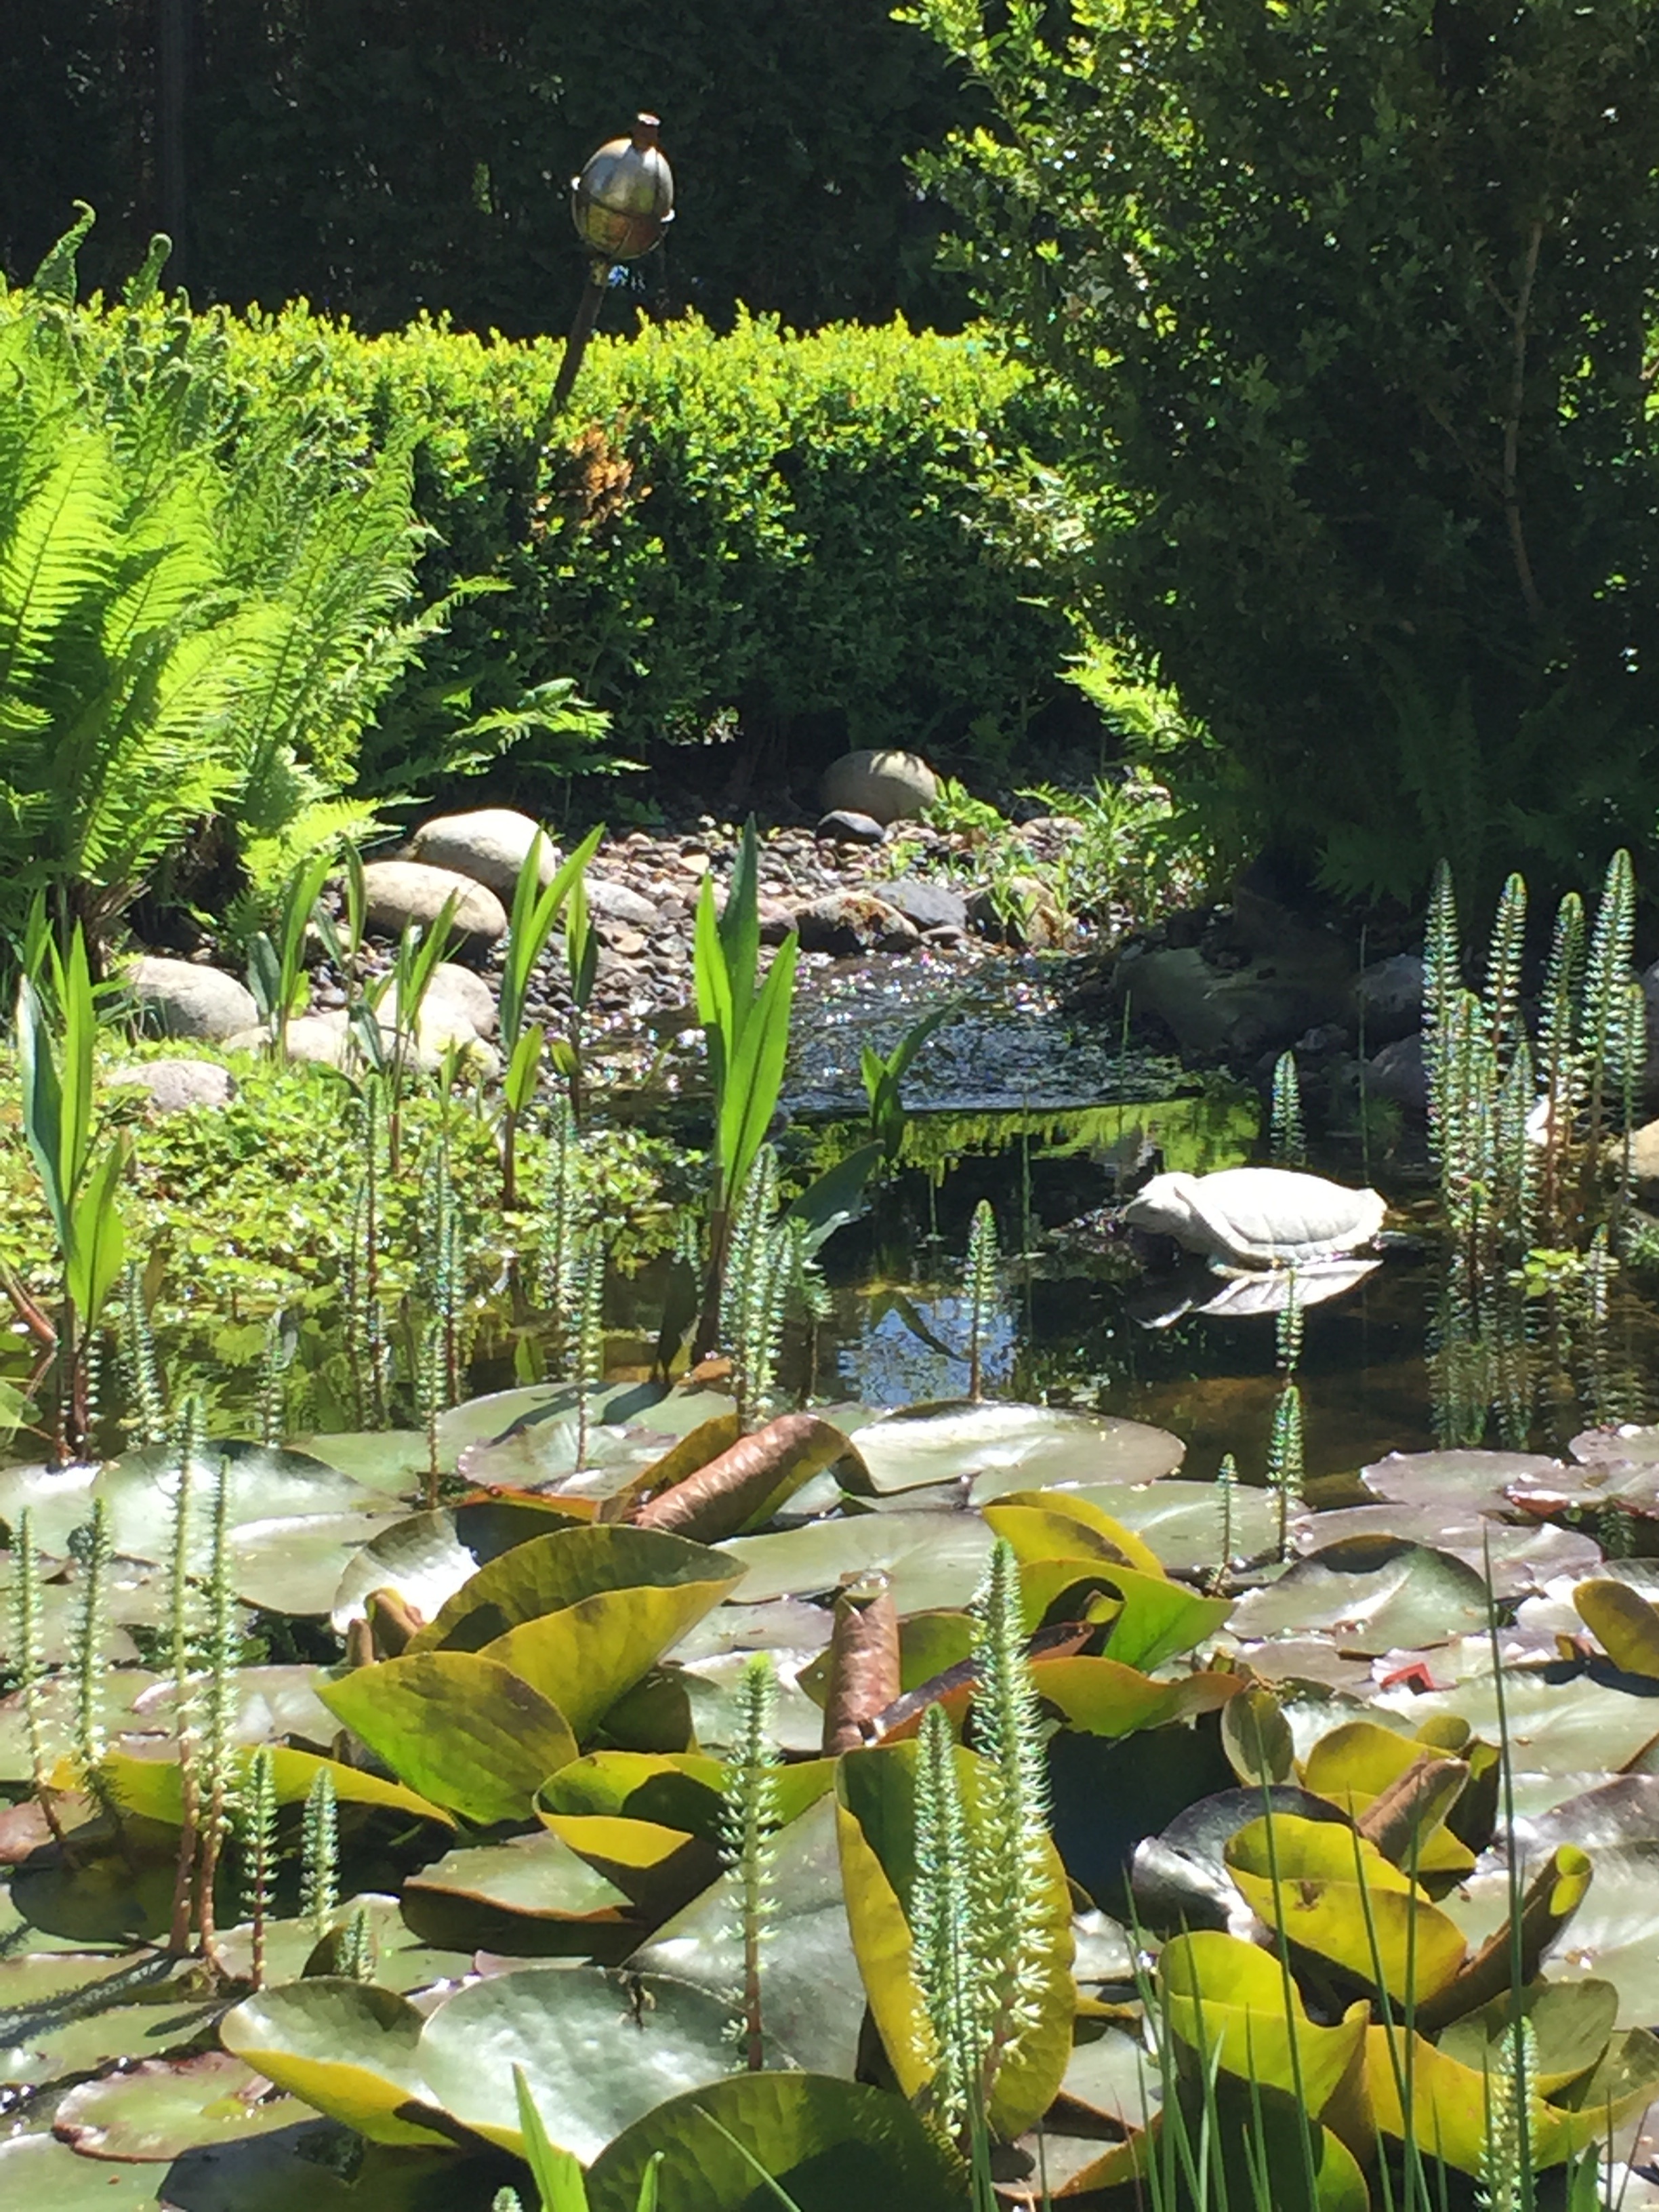
tree, water, plant, flower, summer, pond, spring, jungle, park, backyard, botany, garden, flora, rainforest, botanical garden, yard, tropics, sunny day, green space, fish pond, arecales, landscape architect, wrate